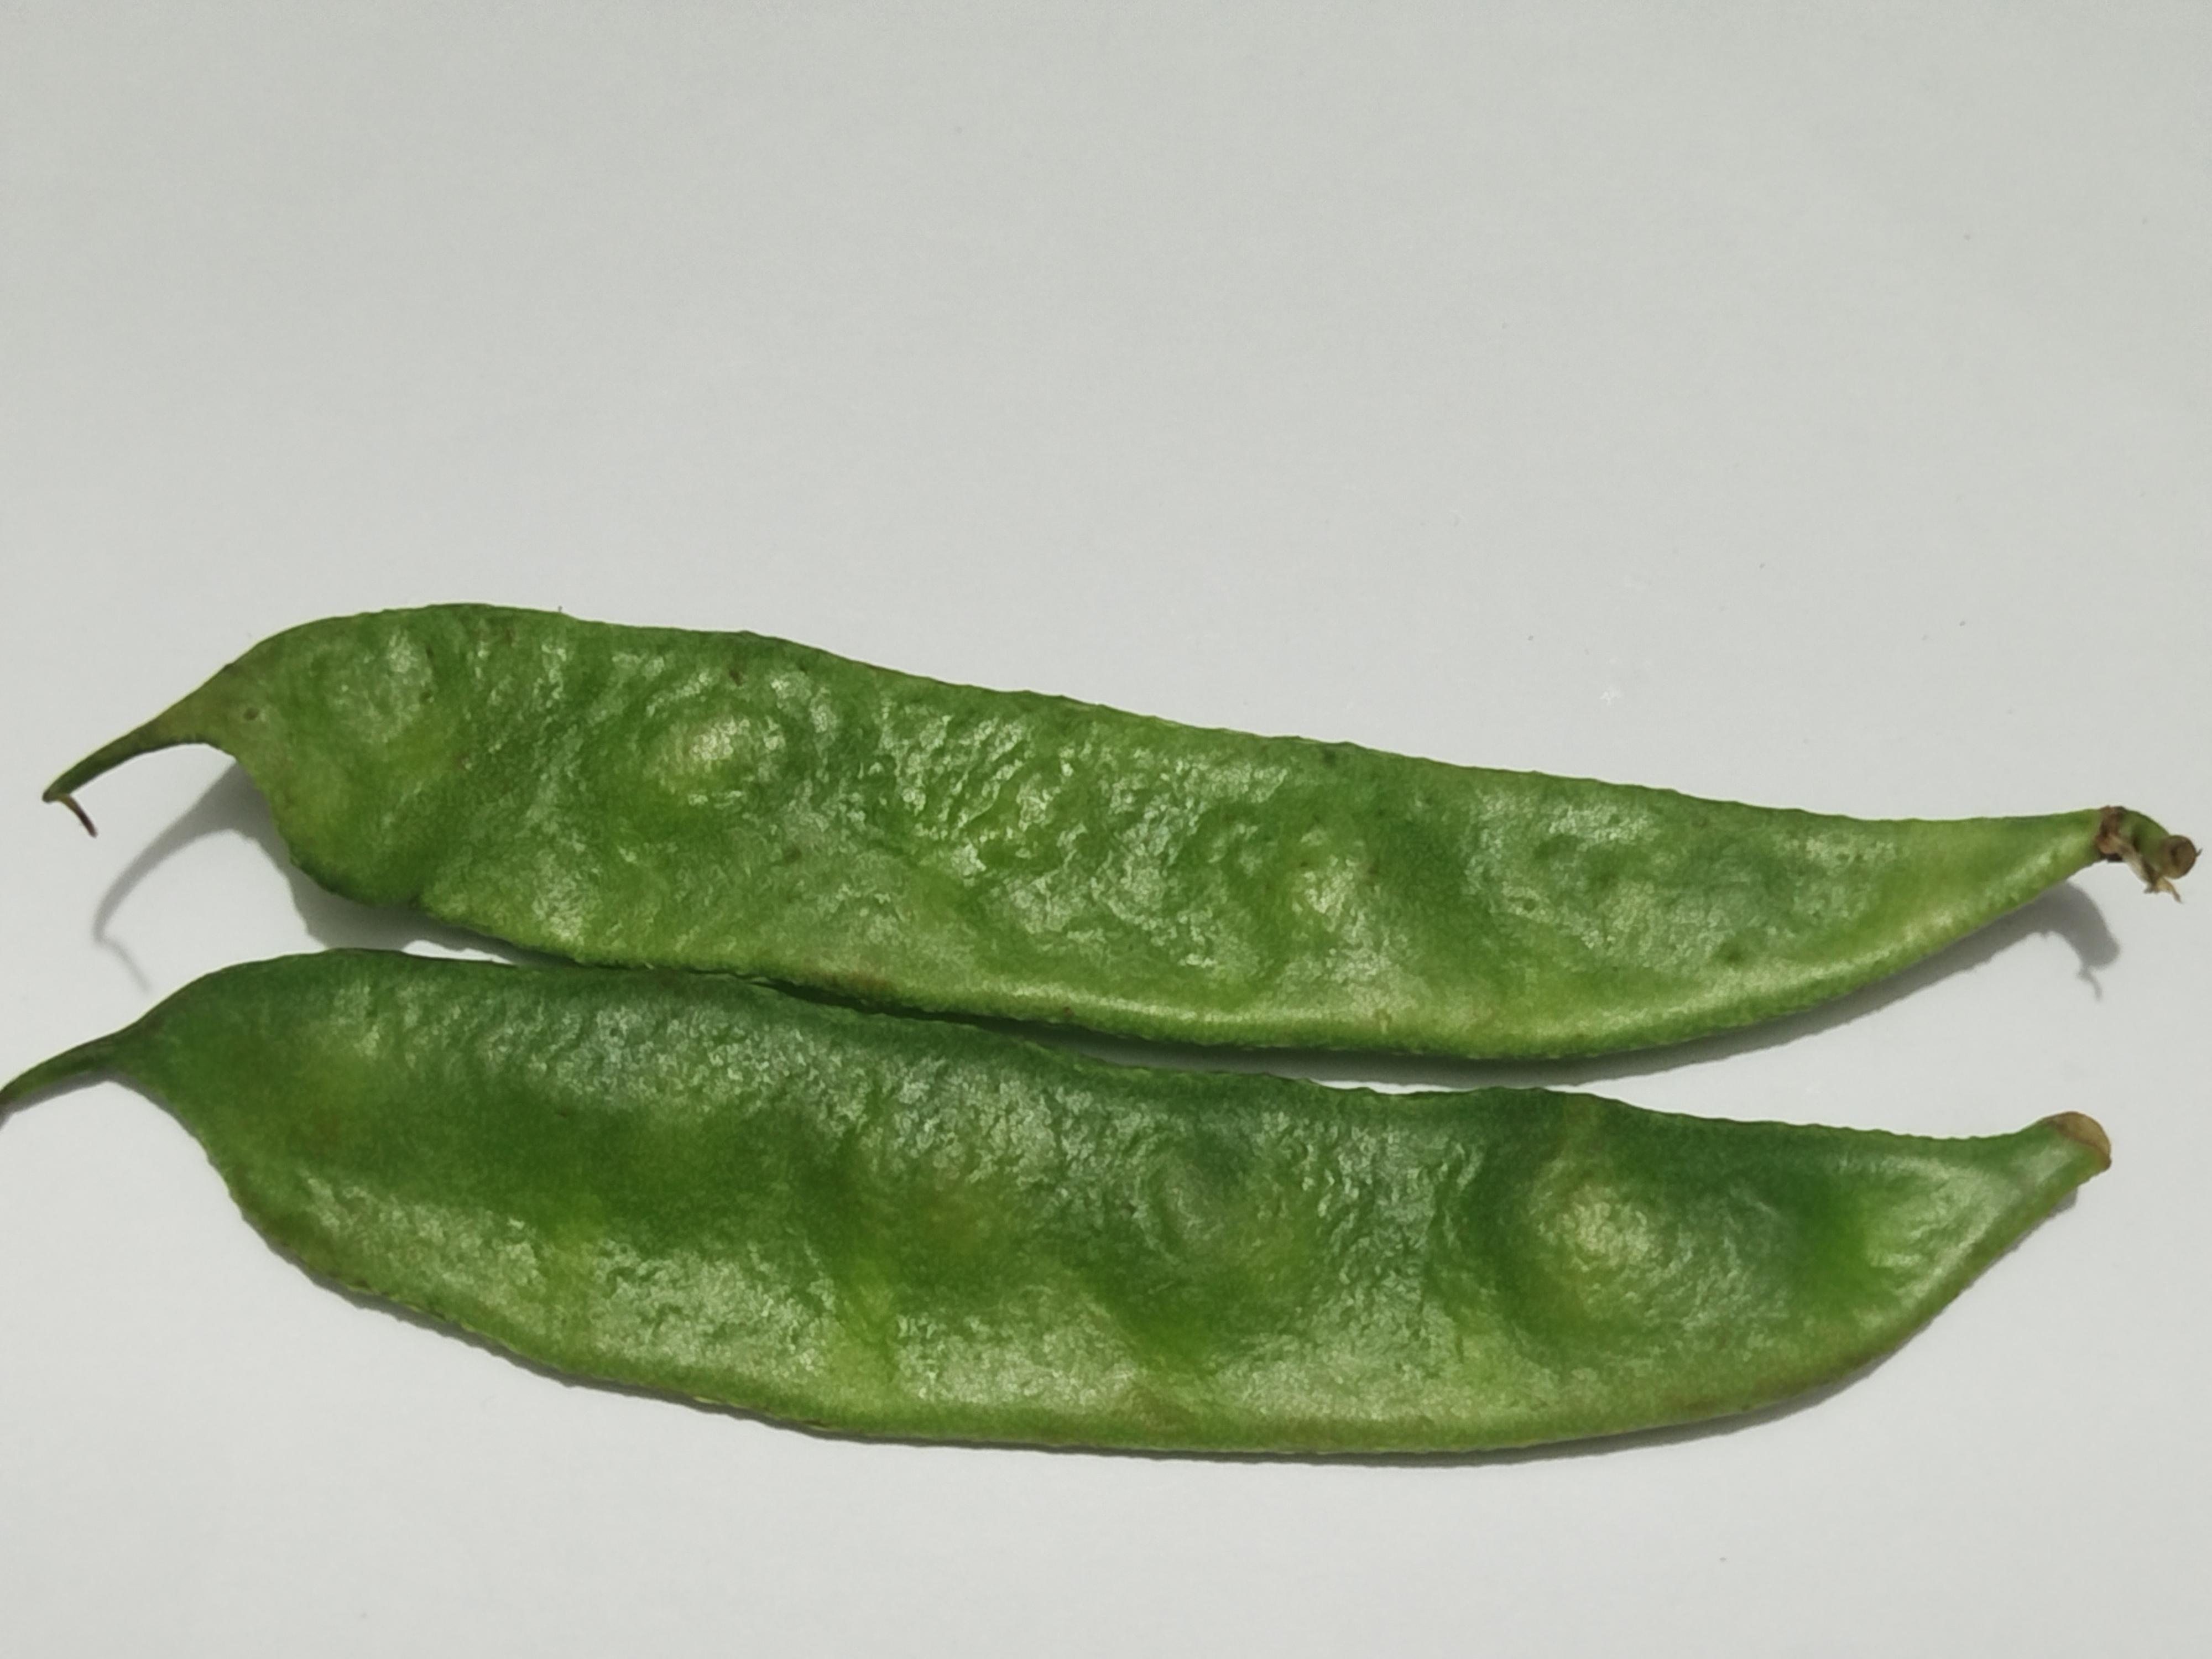
Label: Bean